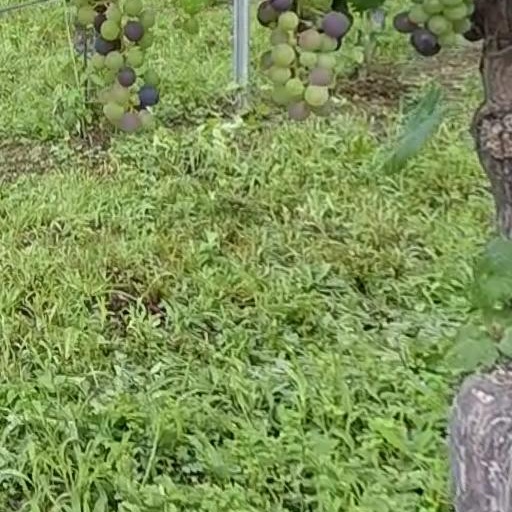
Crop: grape